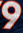
Number: 9